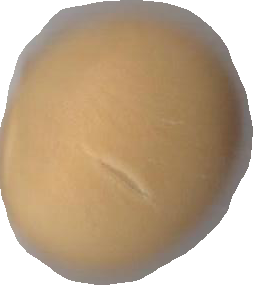
Variety: Grobogan